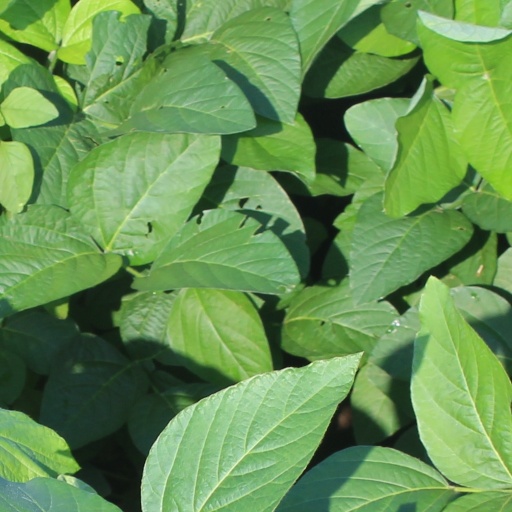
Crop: soybean